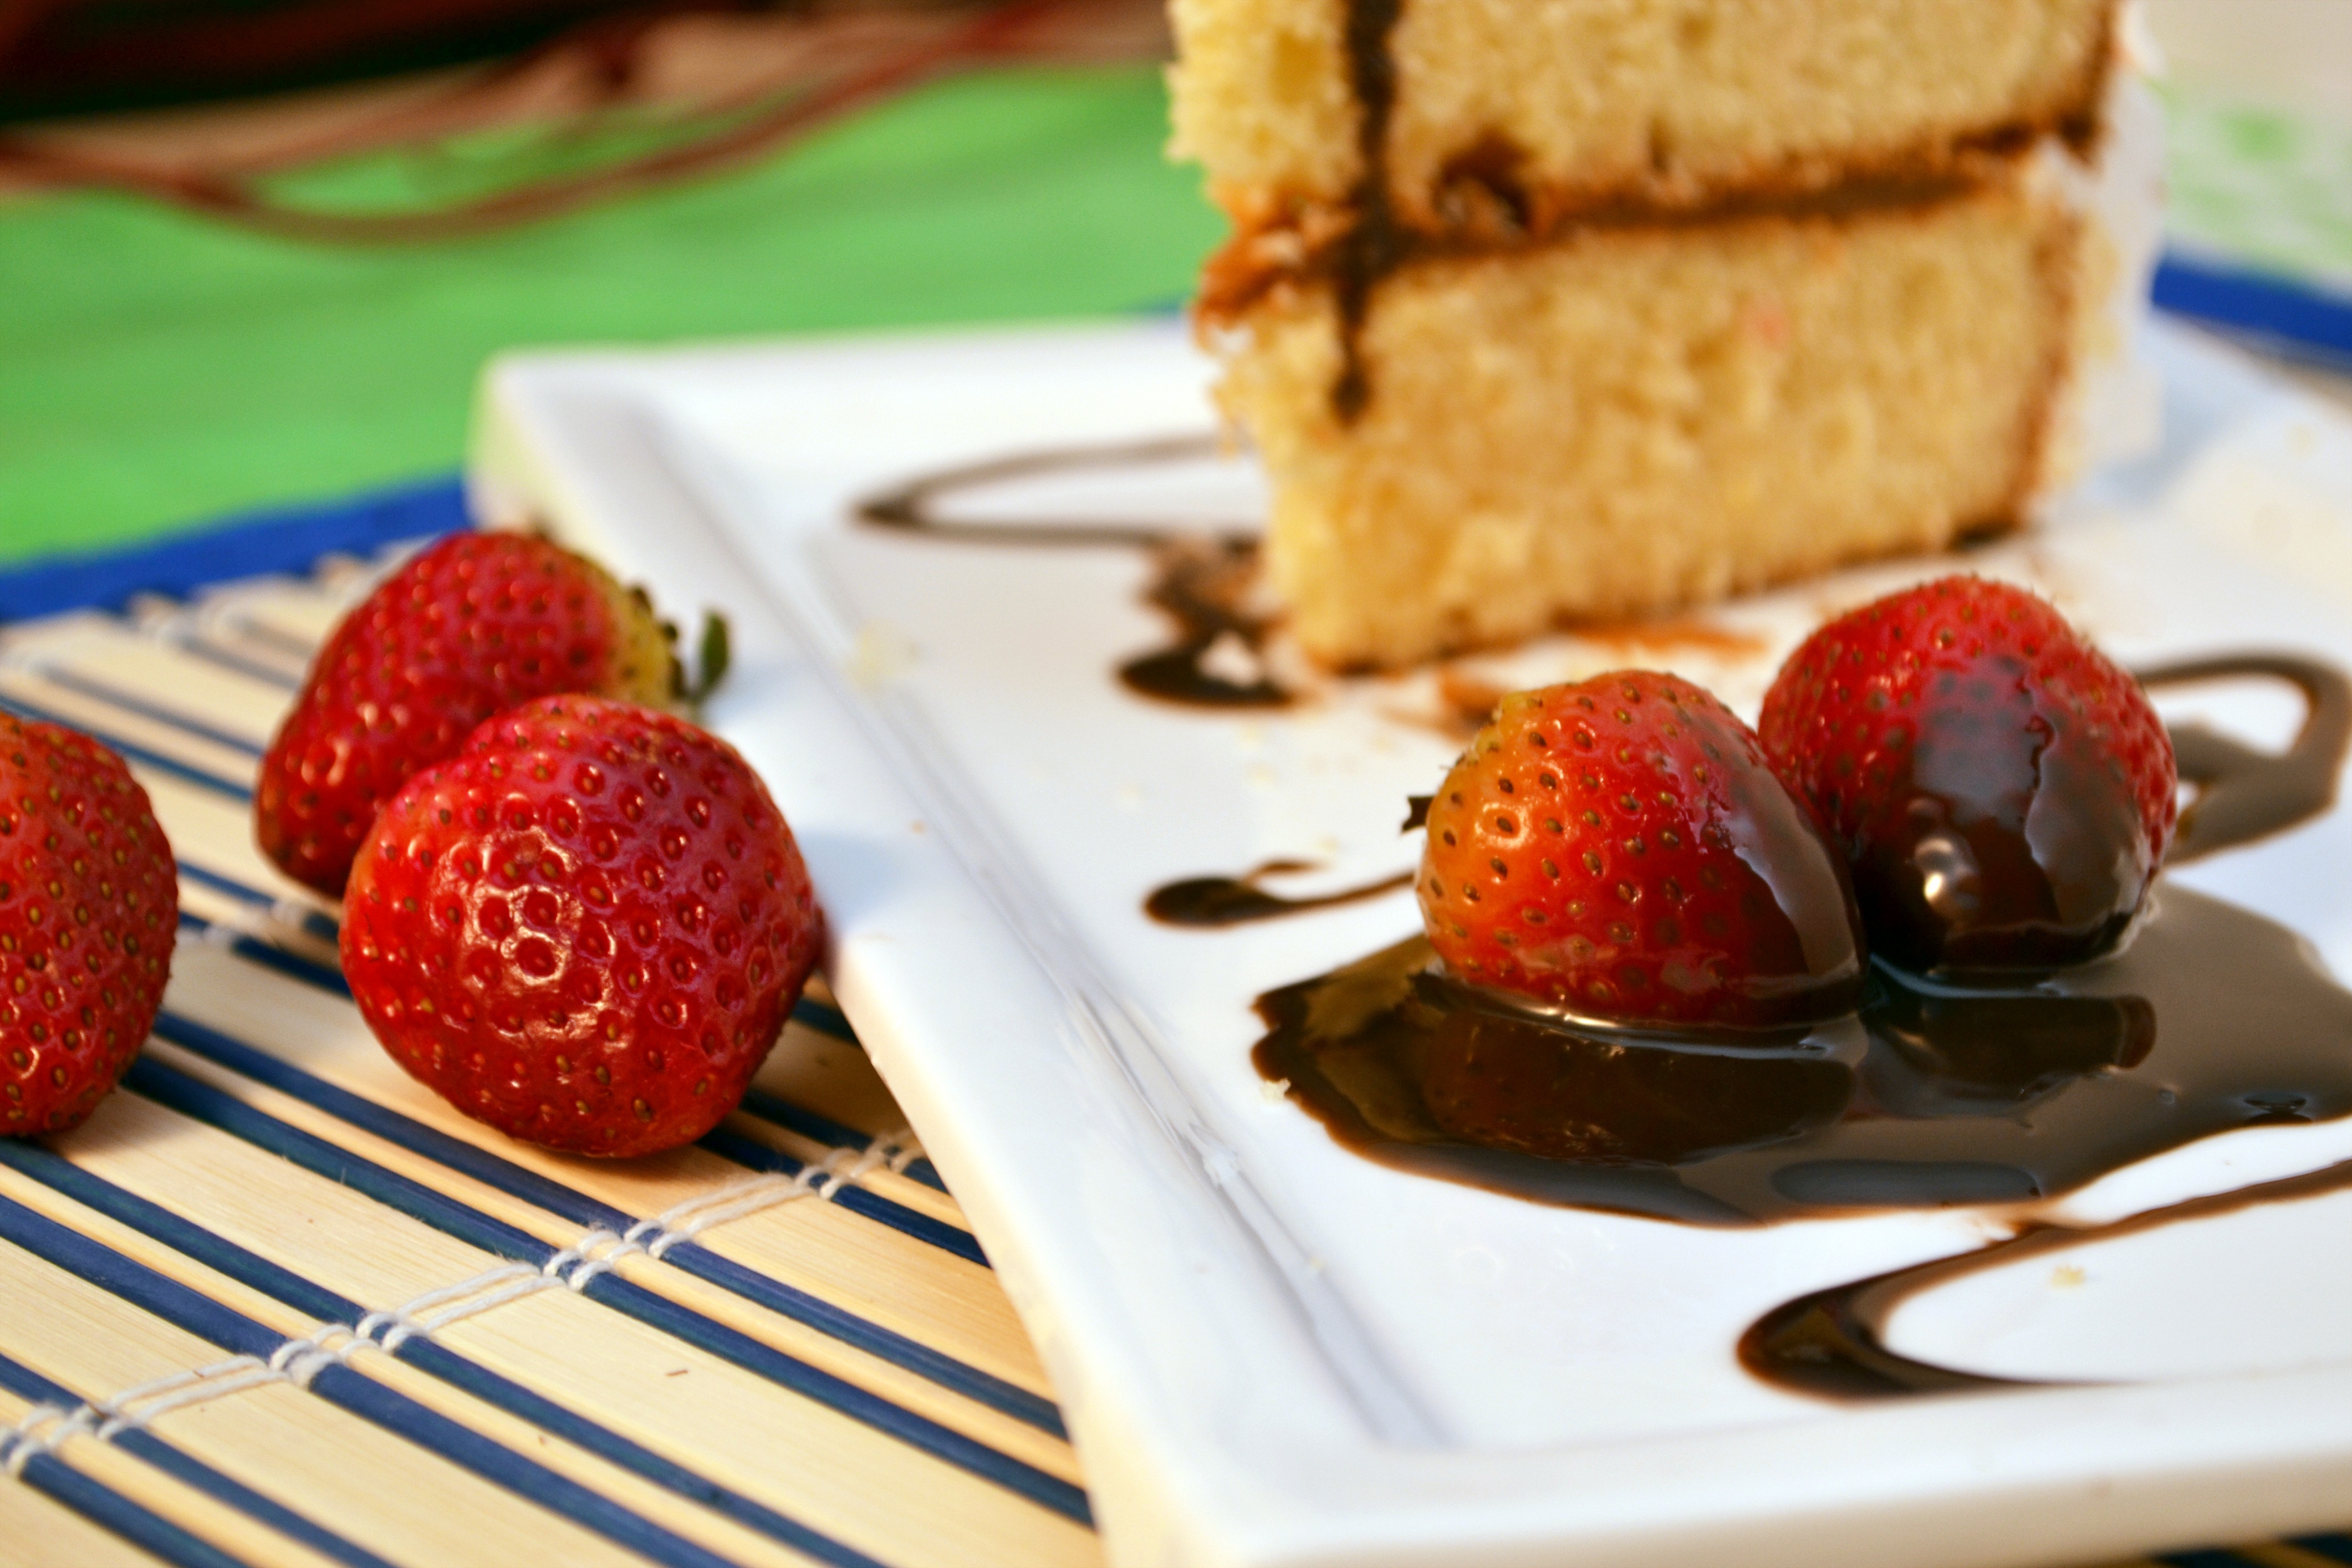
plant, fruit, sweet, celebration, dish, meal, food, produce, breakfast, chocolate, baking, gourmet, dessert, eat, lunch, delicious, cake, slice, bakery, strawberry, baked, sugar, tasty, strawberries, birthday, flavor